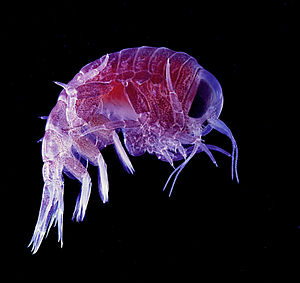
Norskehavet / Flora og fauna / Plankton og bunddyr
Norskehavet er den del af Atlanterhavet, som ligger mellem Norge, Svalbard og Island. I øst grænser Norskehavet mod Barentshavet, i syd mod Nordsøen, i sydvest mod Atlanterhavet og i vest mod Grønlandshavet. Grænsen mod Barentshavet trækkes langs en linje mellem Sydkap på Spitsbergen over Bjørneøen til Nordkap. Mod Nordsøen er 61. breddekreds valgt som afgrænsning - mod Atlanterhavet danner en linje fra lige nord for Shetlandsøerne over Færøerne til vestspidsen af Island grænsen. Herfra trækkes en linje over Jan Mayen til Sydkap som grænsen mod Grønlandshavet. I mange sammenhænge regnes Grønlandshavet imidlertid som en del af Norskehavet.